Shane Victorino

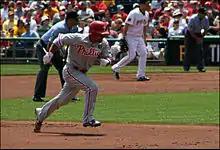
Victorino on the basepath during a 2011 game vs the Pittsburgh Pirates

In the 2008 NLDS Game 2 against the Milwaukee Brewers, Victorino hit a grand slam (his first ever in the major leagues, and the Phillies' first postseason grand slam) off CC Sabathia in the bottom of the 2nd inning. Victorino also became the first player in postseason history to have a home run, a double, and two steals in a single game. In 2008, Victorino received the Lou Gehrig Memorial Award.